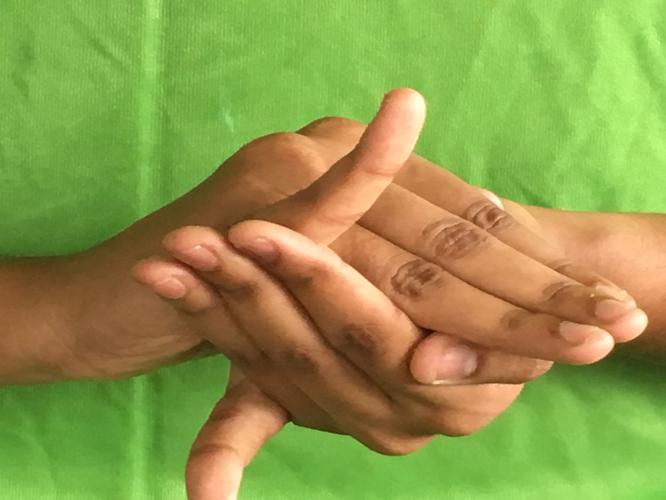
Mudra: Kurma
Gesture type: double_hand